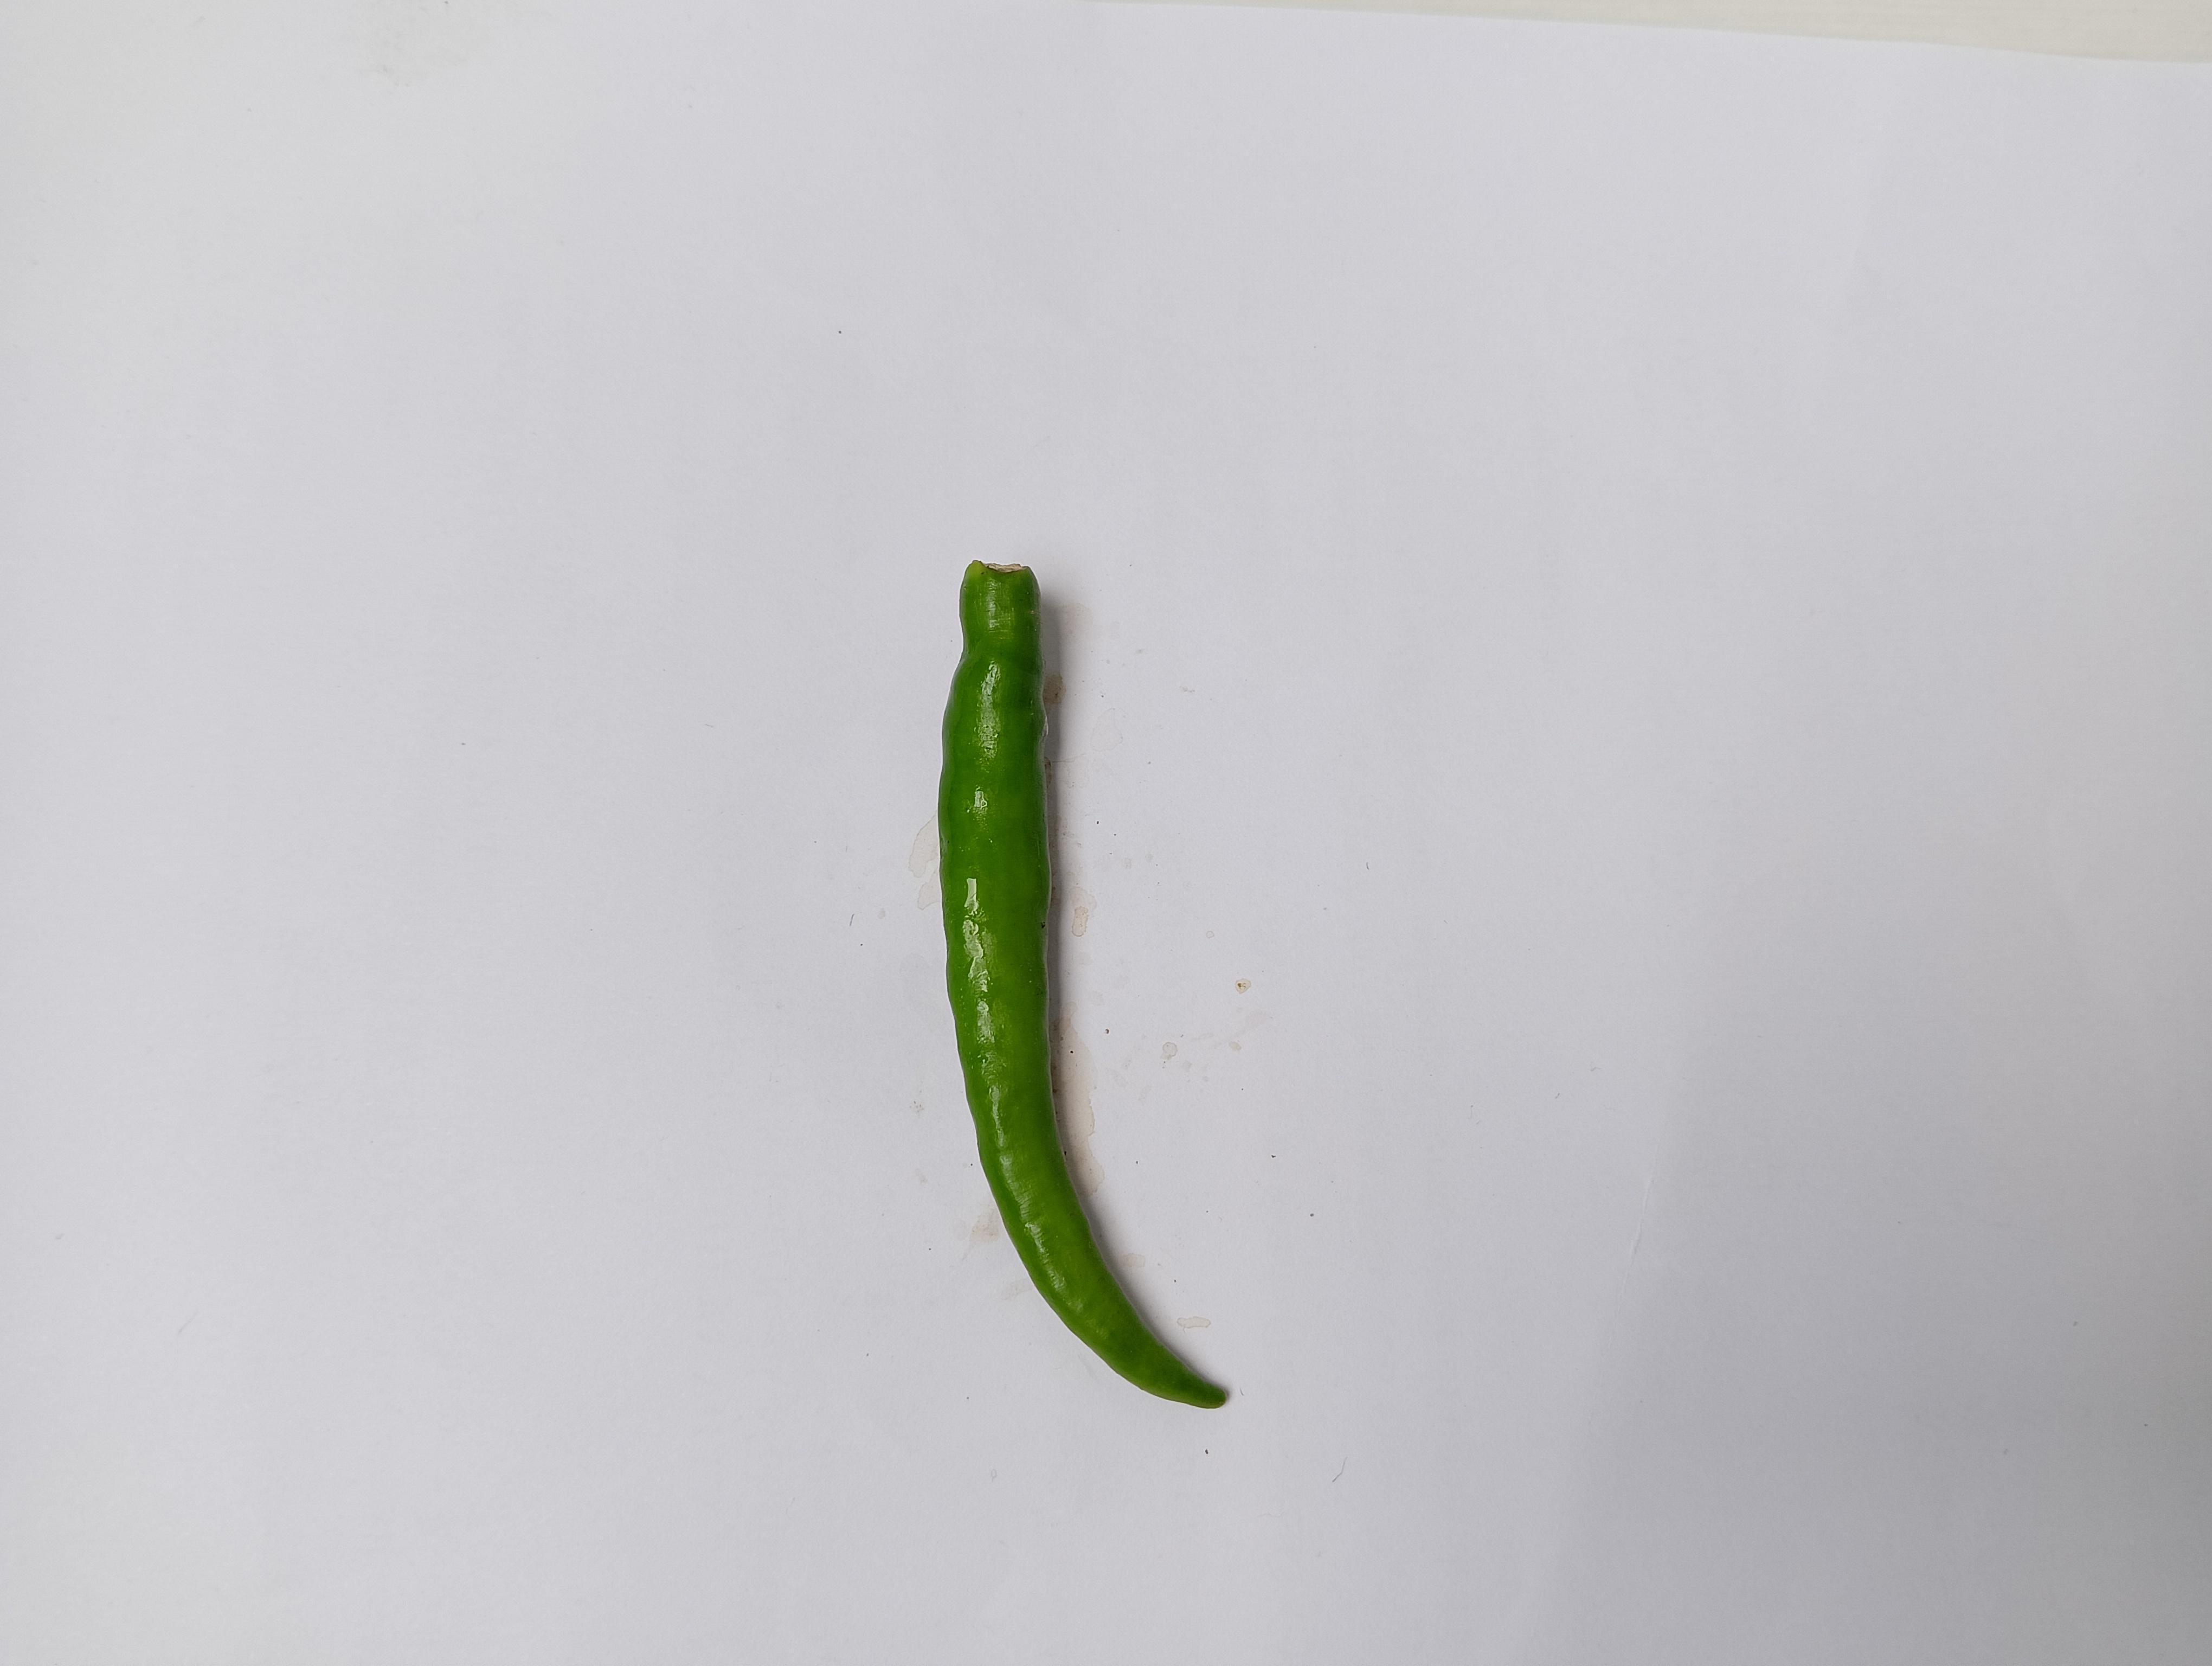
Label: Green Chili